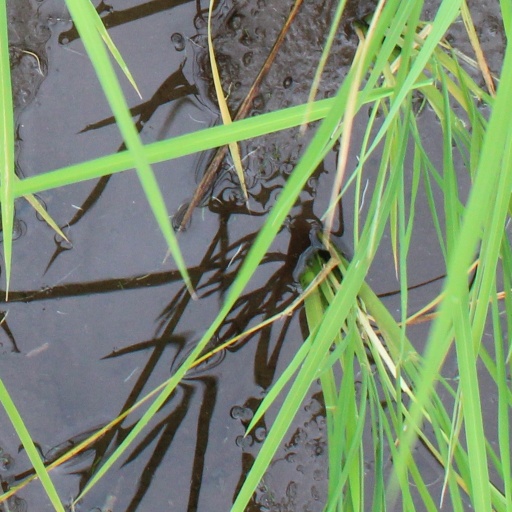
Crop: rice